The World of Suzie Wong

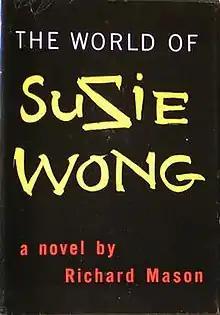

The World of Suzie Wong is a 1957 novel by British writer Richard Mason. The main characters are Robert Lomax, a young British artist living in Hong Kong, and Suzie Wong, the title character, a Chinese woman who works as a prostitute. The novel has been adapted into a play and spawned two unofficial sequels, a film, and a ballet.